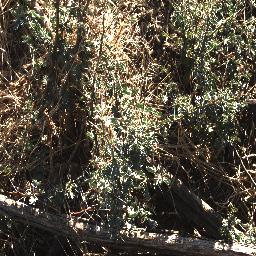
Label: prickly_acacia